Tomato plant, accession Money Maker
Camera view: horizontal (90 deg, fisheye); turntable rotation: 0 degrees
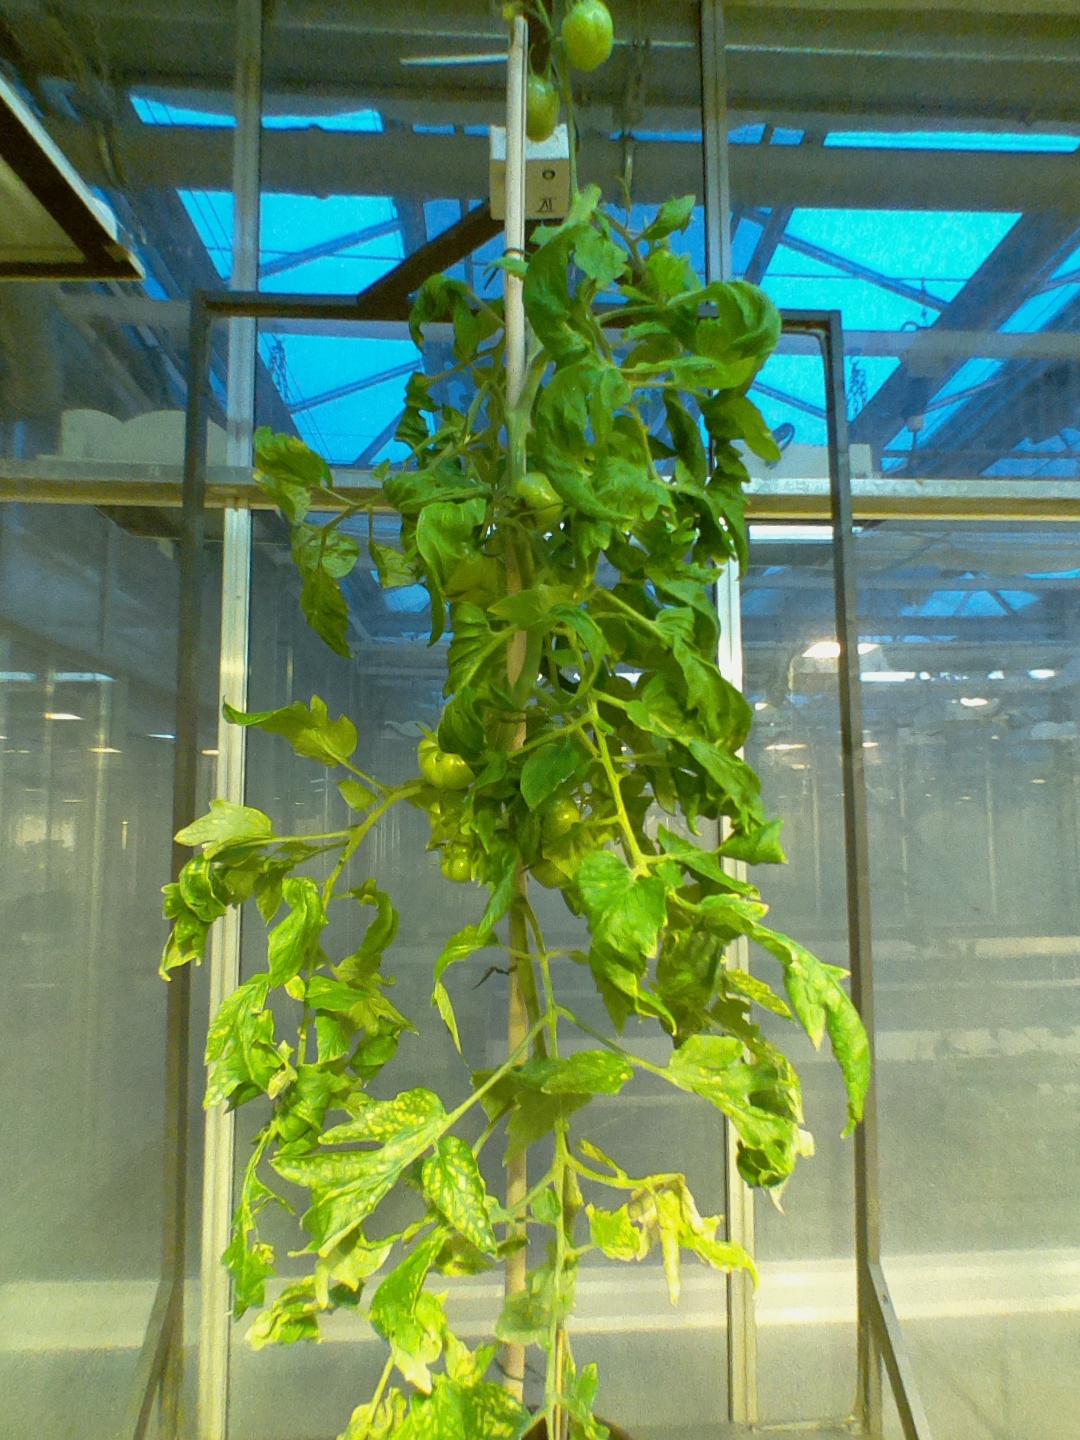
BBCH growth stage 78: 80% -90% of final fruit size